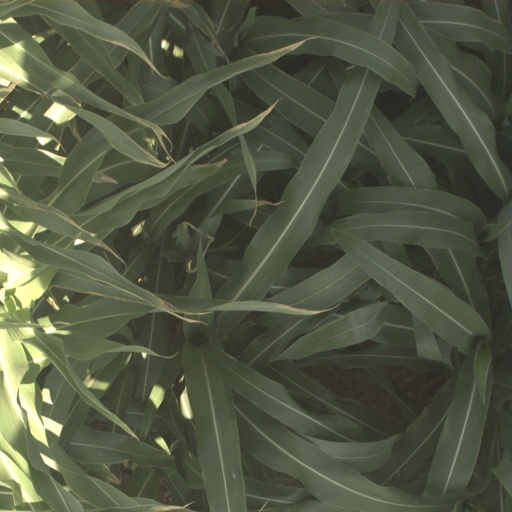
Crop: sorghum